Robledo Puch

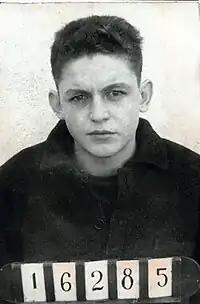
Mugshot of Robledo Puch (1973)

On 13 June 1971, Puch and Ibáñez kidnapped a 16-year-old girl from a Buenos Aires highway. The girl, who had been involved in street prostitution, was forced into Puch's car at gunpoint. After driving away to a secluded area, Ibáñez sexually assaulted the girl and then ordered her out of the car. Puch told the girl to walk without looking backwards and shot her five times, killing her. It is unclear whether Puch also participated in the sexual assault. Puch murdered another female on 24 June 1971, when, along with Ibáñez, they kidnapped a 22-year-old woman who had just left her boyfriend's house near the site where the 16-year-old girl had been murdered. Puch and Ibáñez drove the woman to another secluded area, where Ibáñez attempted to rape her. It is also unclear whether Puch took part in this sexual assault. Ibáñez then ordered the woman to exit the car and Puch followed her, shooting her multiple times in the back, killing her.